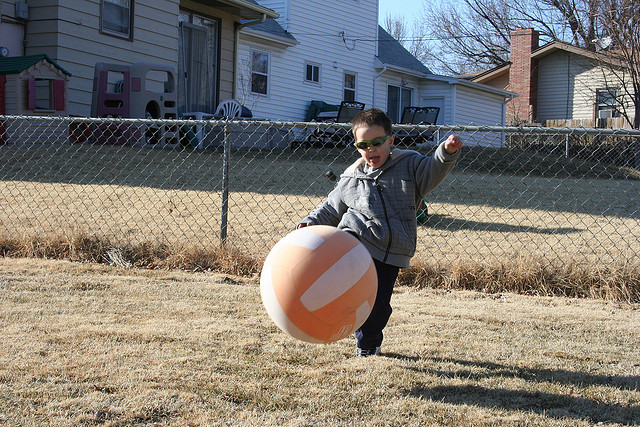
một cậu bé đang dùng chân phải để sút quả bóng